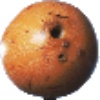
Label: granadilla